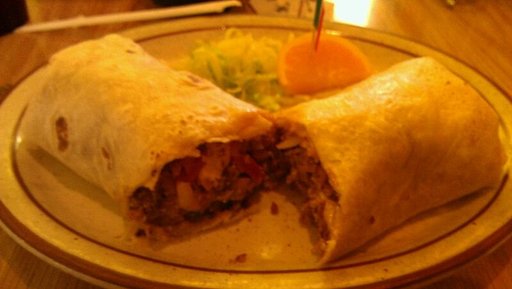
Label: breakfast_burrito